Stardust (1974 film)

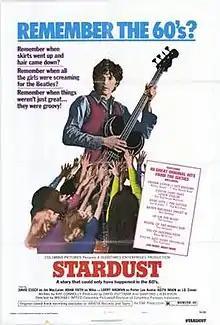
Theatrical release poster

Stardust is a 1974 British musical drama film directed by Michael Apted and starring David Essex, Adam Faith, and Larry Hagman. It is the sequel to the 1973 film "That'll Be the Day", which introduced the characters of Jim MacLaine and his street-smart friend Mike Menary. It chronicles Jim's rise and fall as an international rock star during the 1960s and early 1970s, with Mike as his personal manager. It features a number of pop/rock performers, including Essex, Faith, Keith Moon, Marty Wilde, Dave Edmunds, Paul Nicholas and Edd Byrnes.